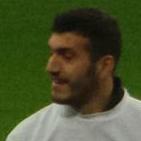
Age: 25